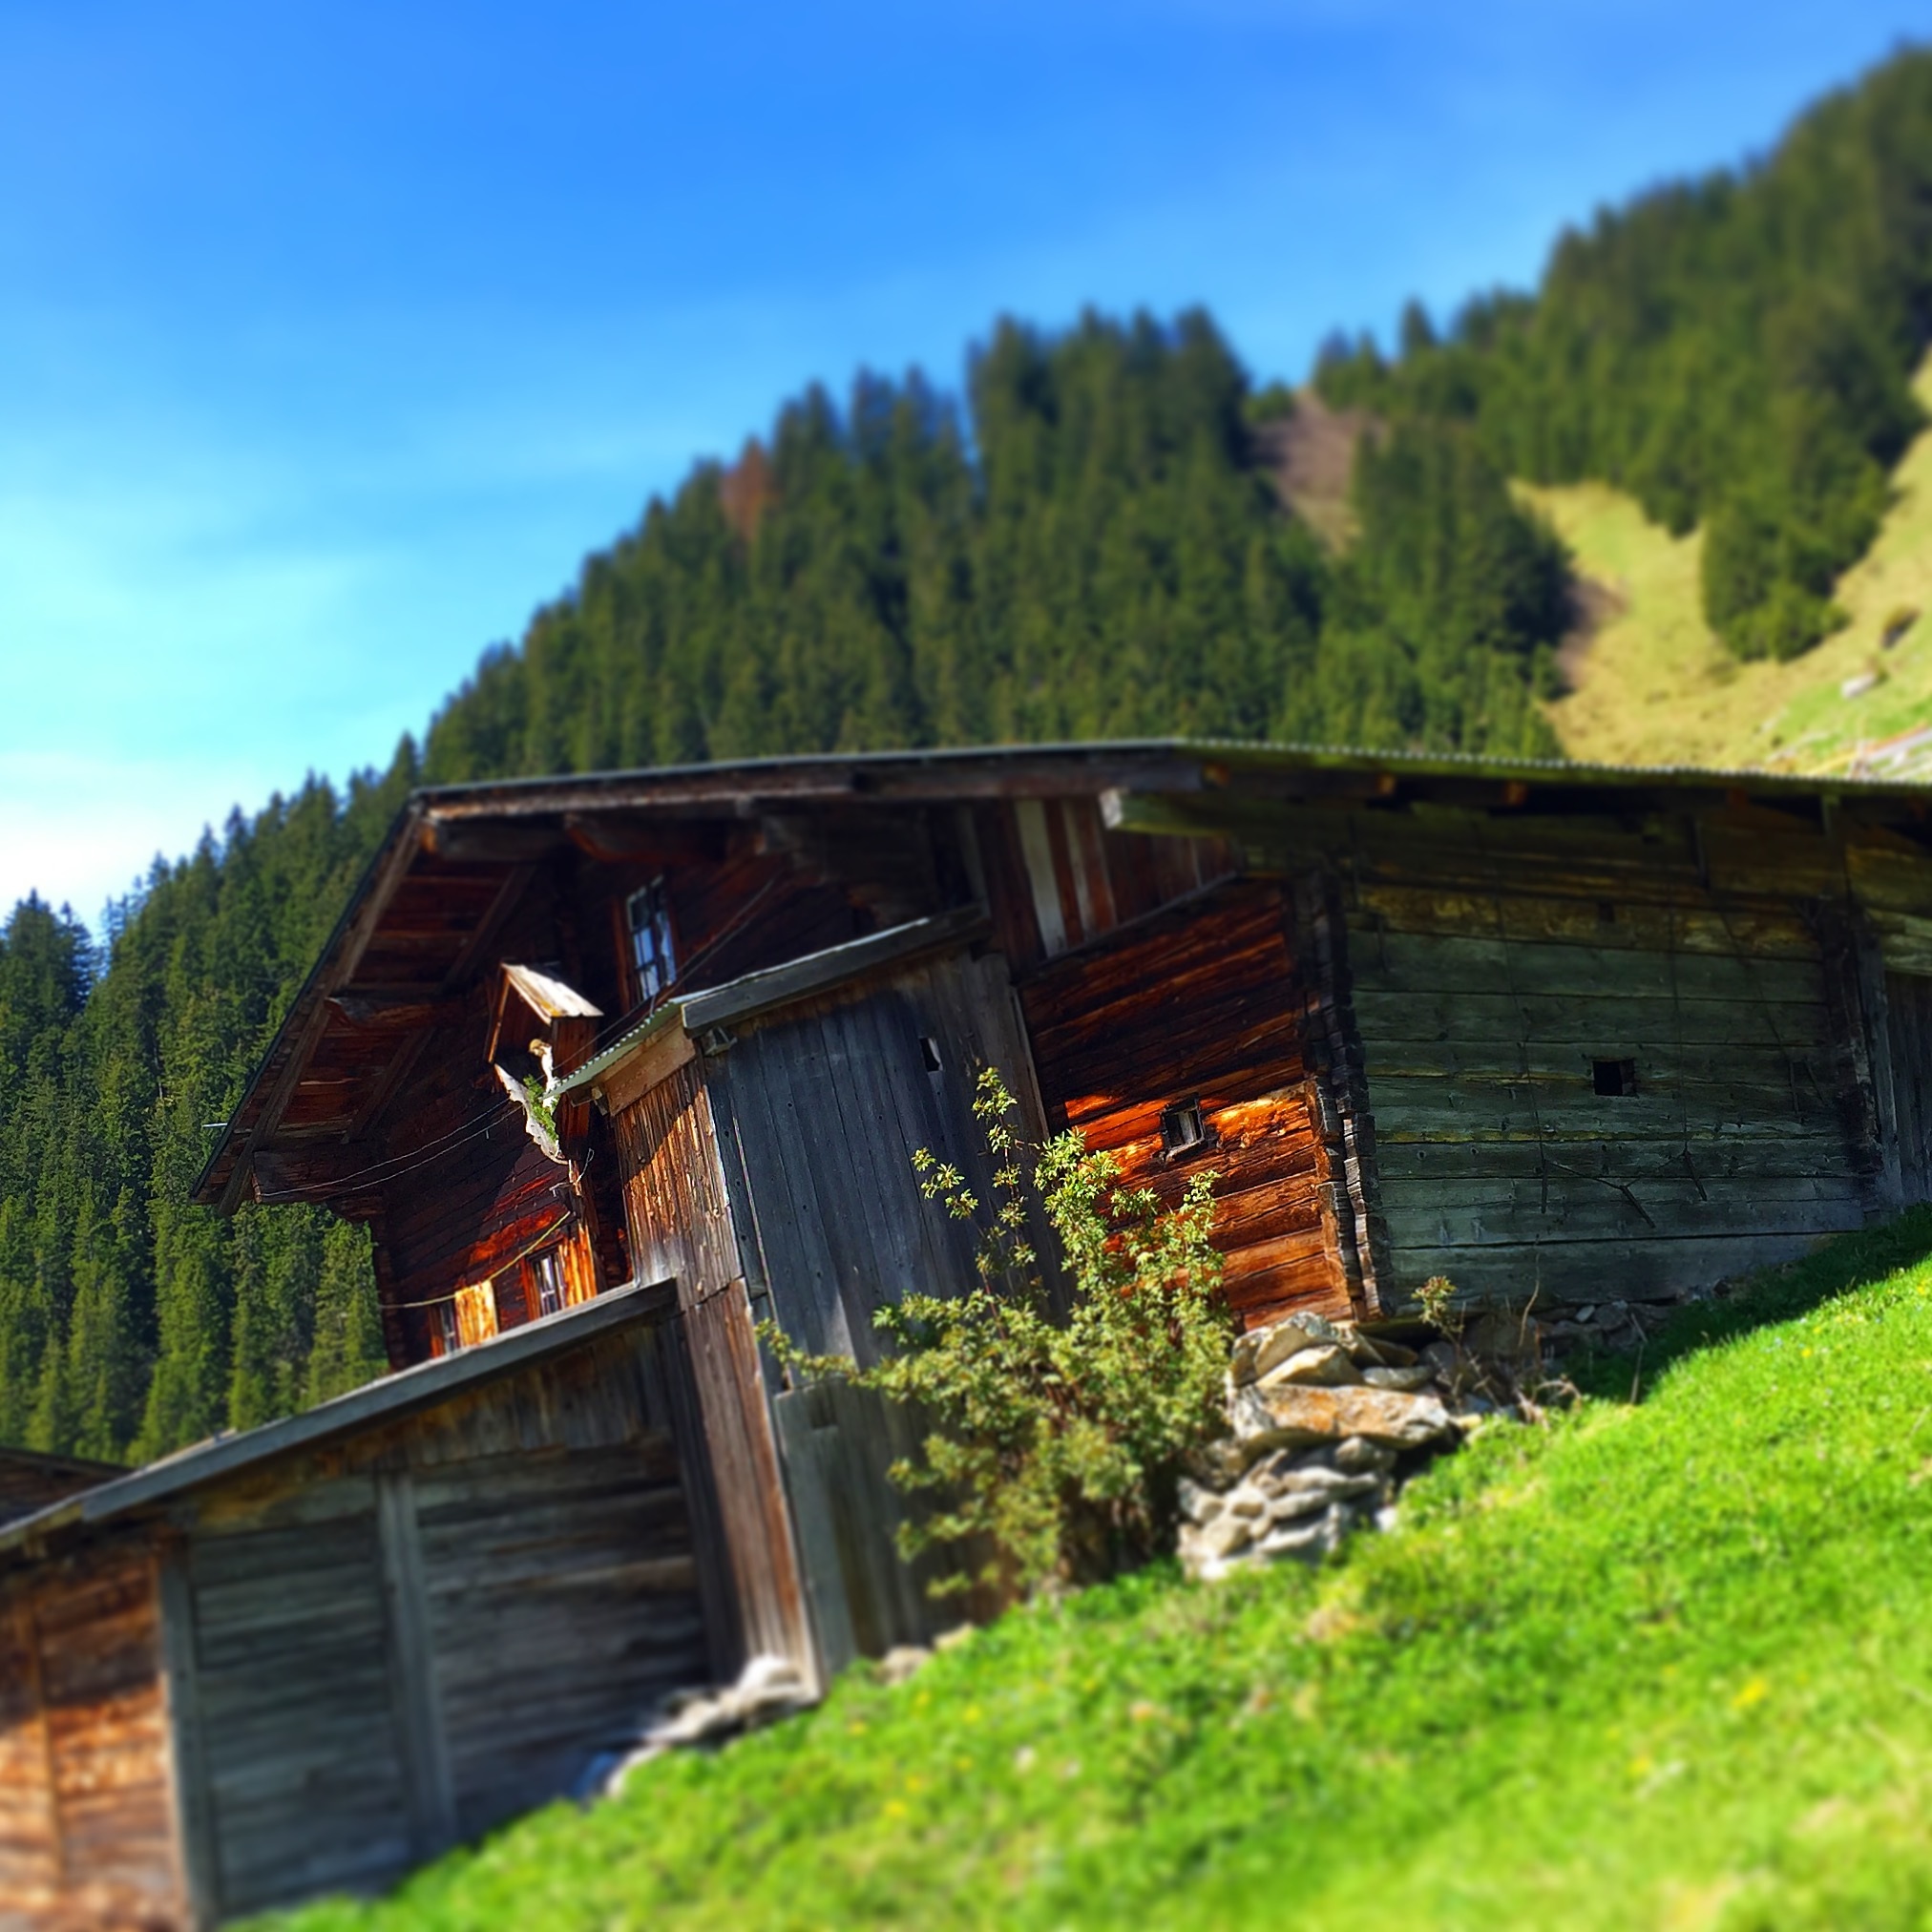
mountain, farm, house, barn, mountain range, hut, transport, shack, cottage, log cabin, alm, rural area, alpine hut, mountain hut